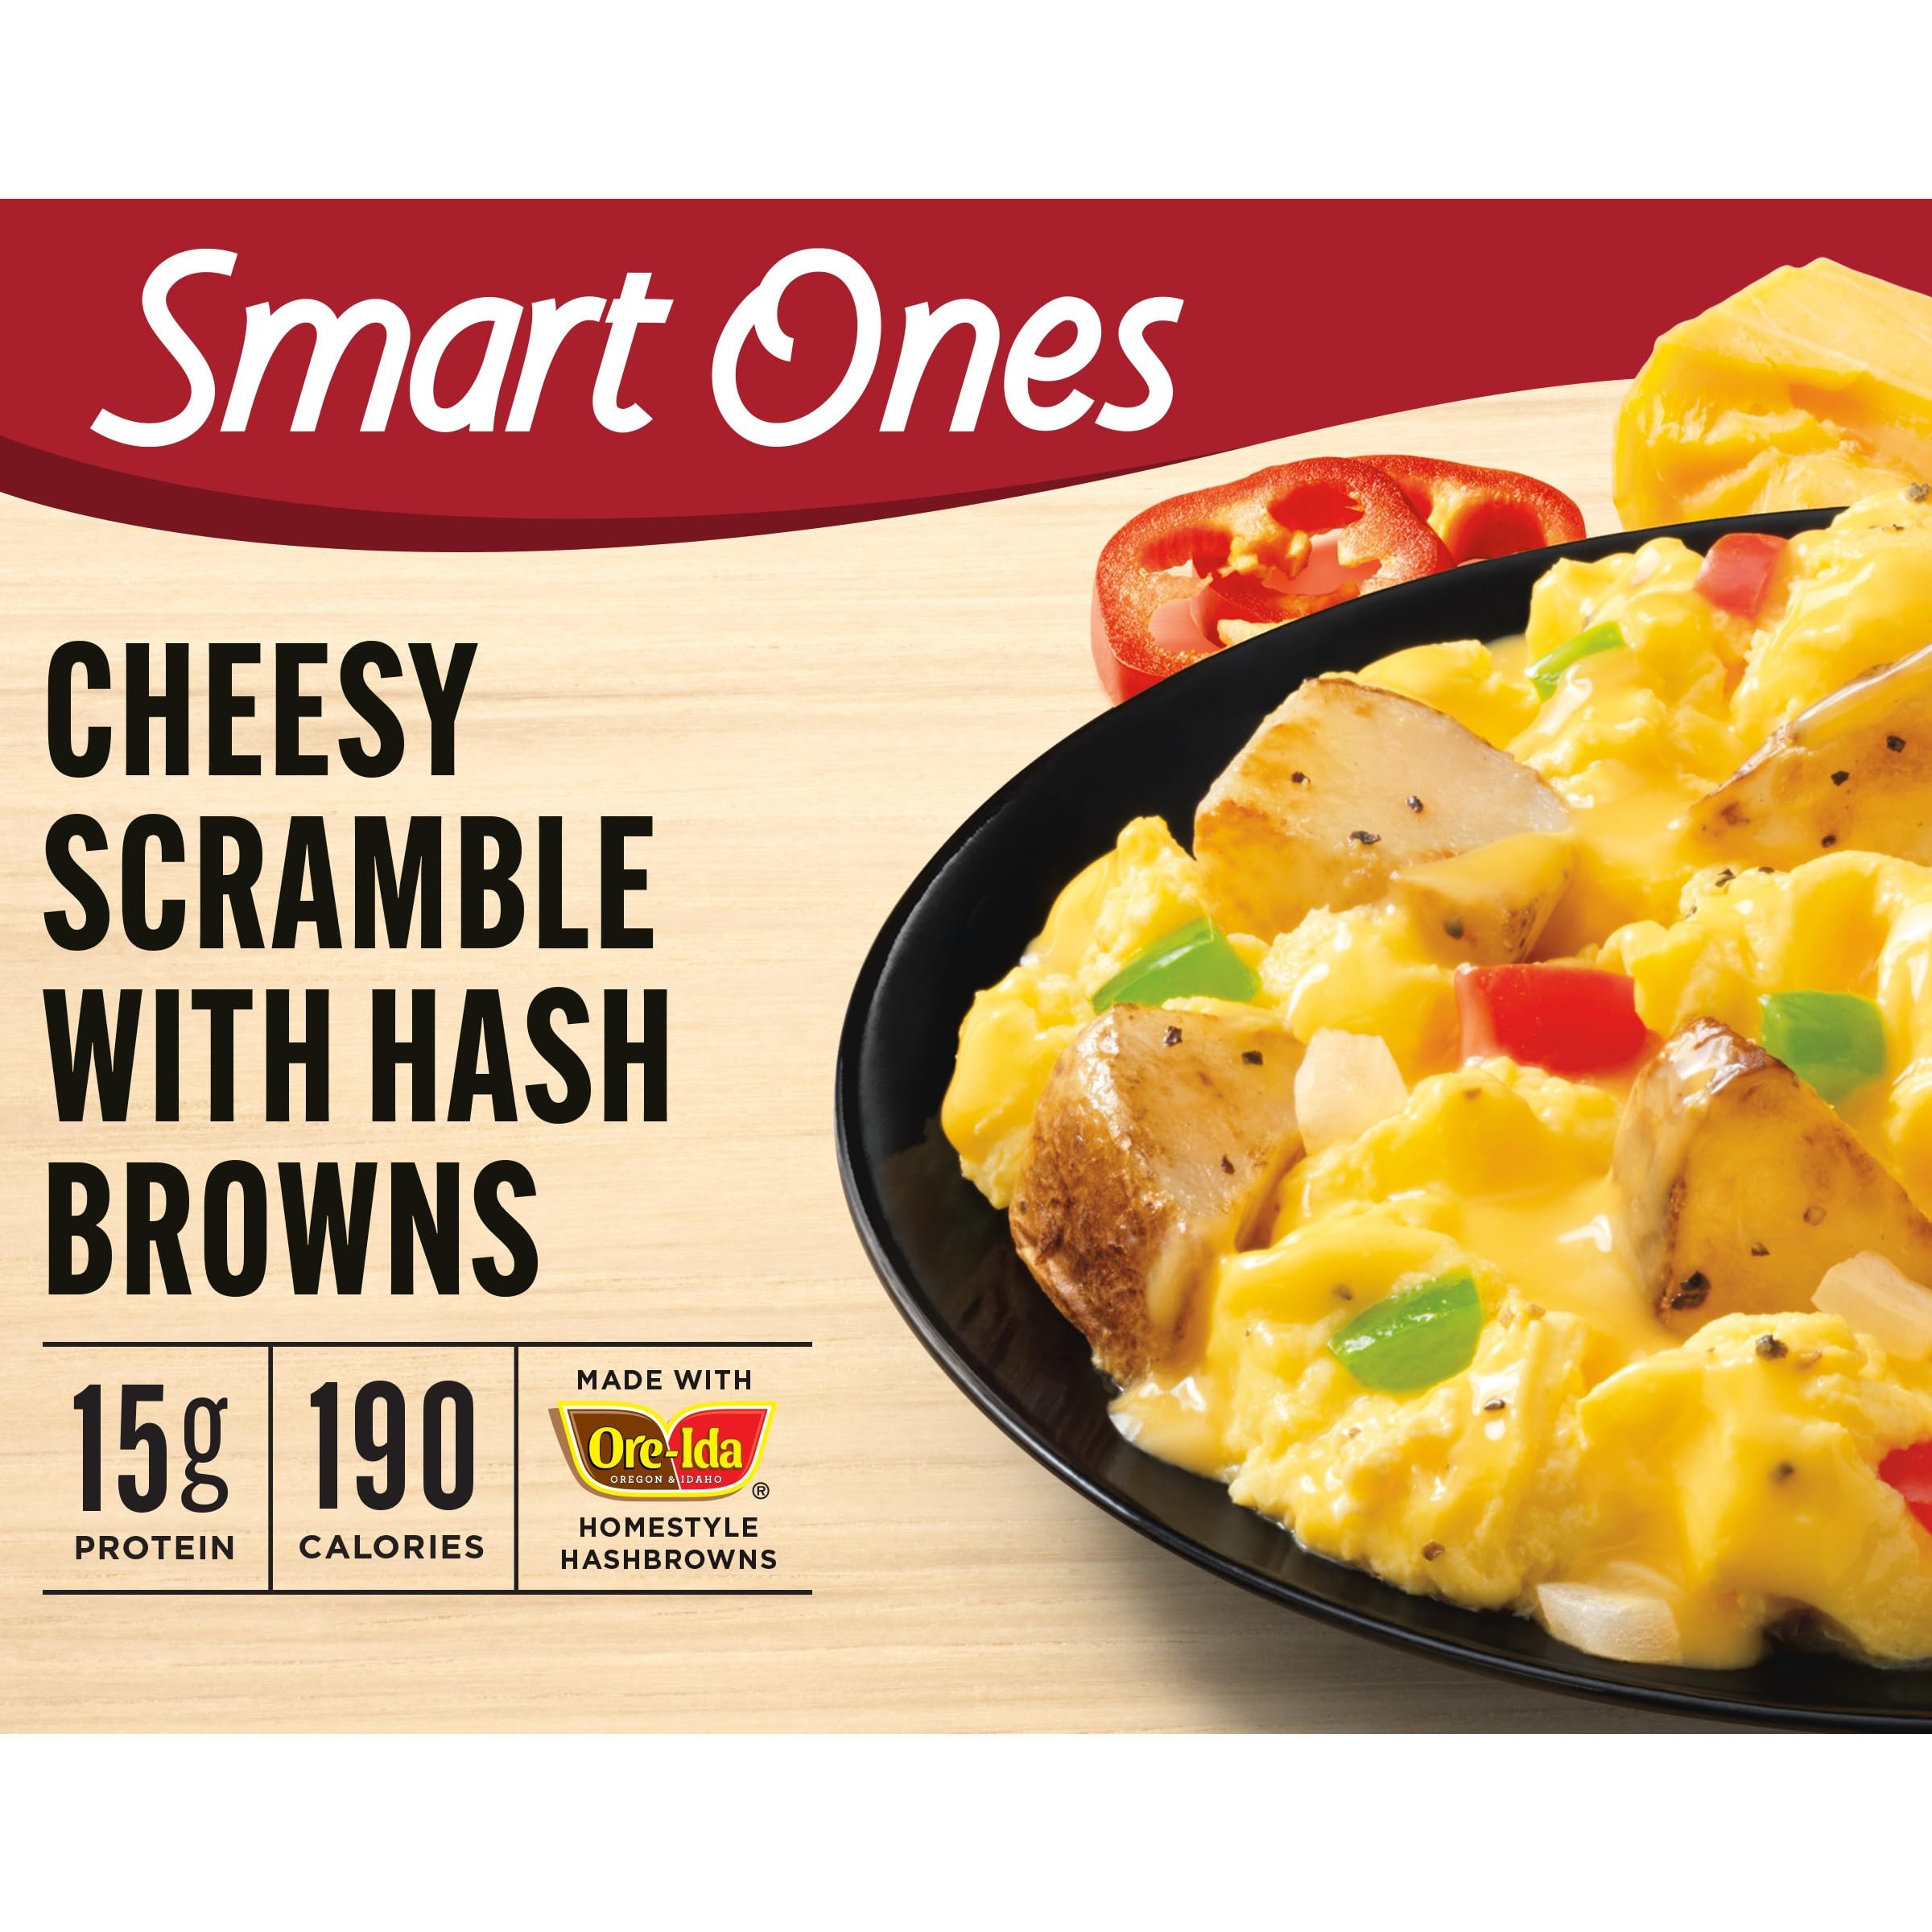
Item Name: Smart Ones Cheesy Scramble with Hash Browns (Eggs & Cheddar, Monterey Jack & Mozzarella Cheeses Frozen Meal, 6.49 oz Box)
Bullet Point 1: Product Type:Grocery
Bullet Point 2: Item Package Dimension:1.31 " L X7.438 " W X5.875 " H
Bullet Point 3: Item Package Weight:0.406 Pounds
Bullet Point 4: Country Of Origin: United States
Value: 6.496
Unit: Ounce

Price: 2.375